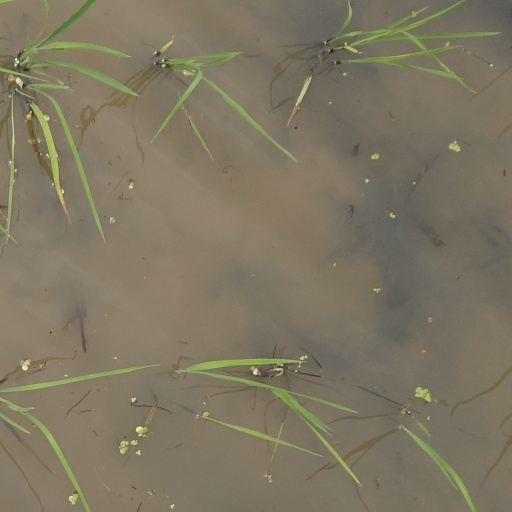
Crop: rice